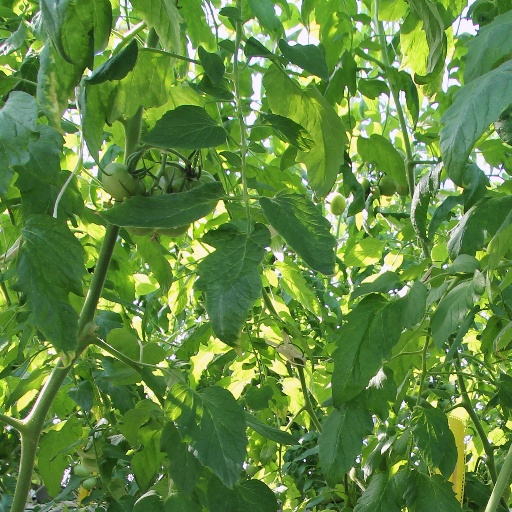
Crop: tomato